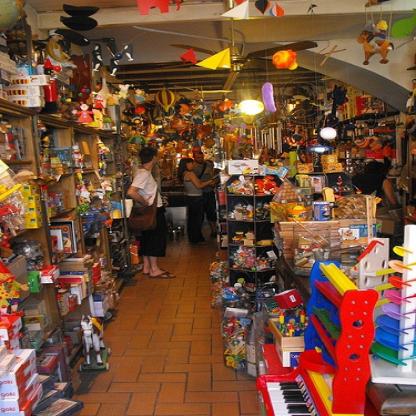
Scene: Indoor